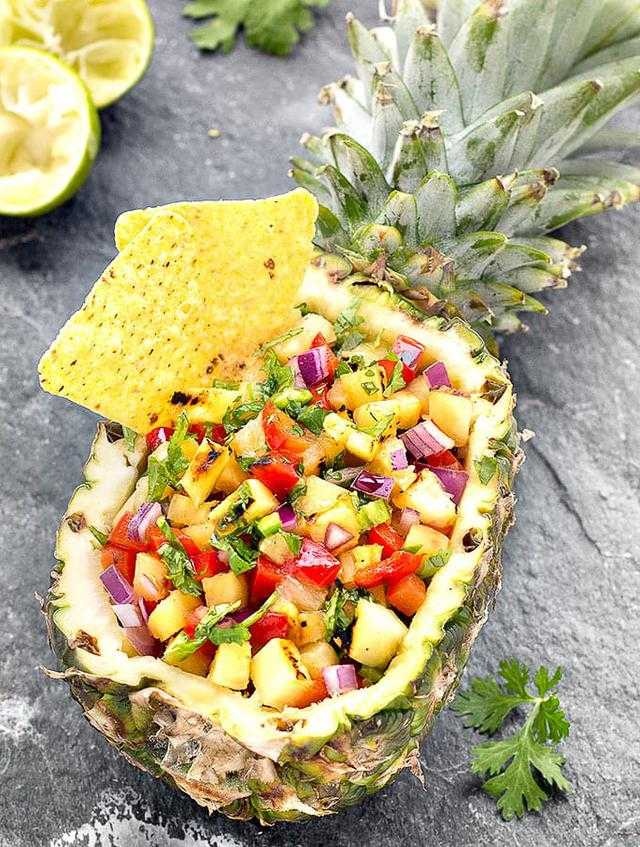
Label: Pineapple